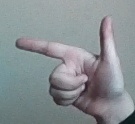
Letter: yaa